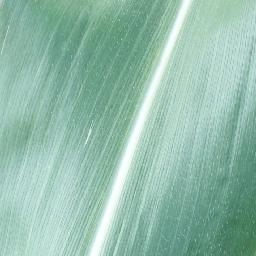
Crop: corn
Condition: (maize)_healthy